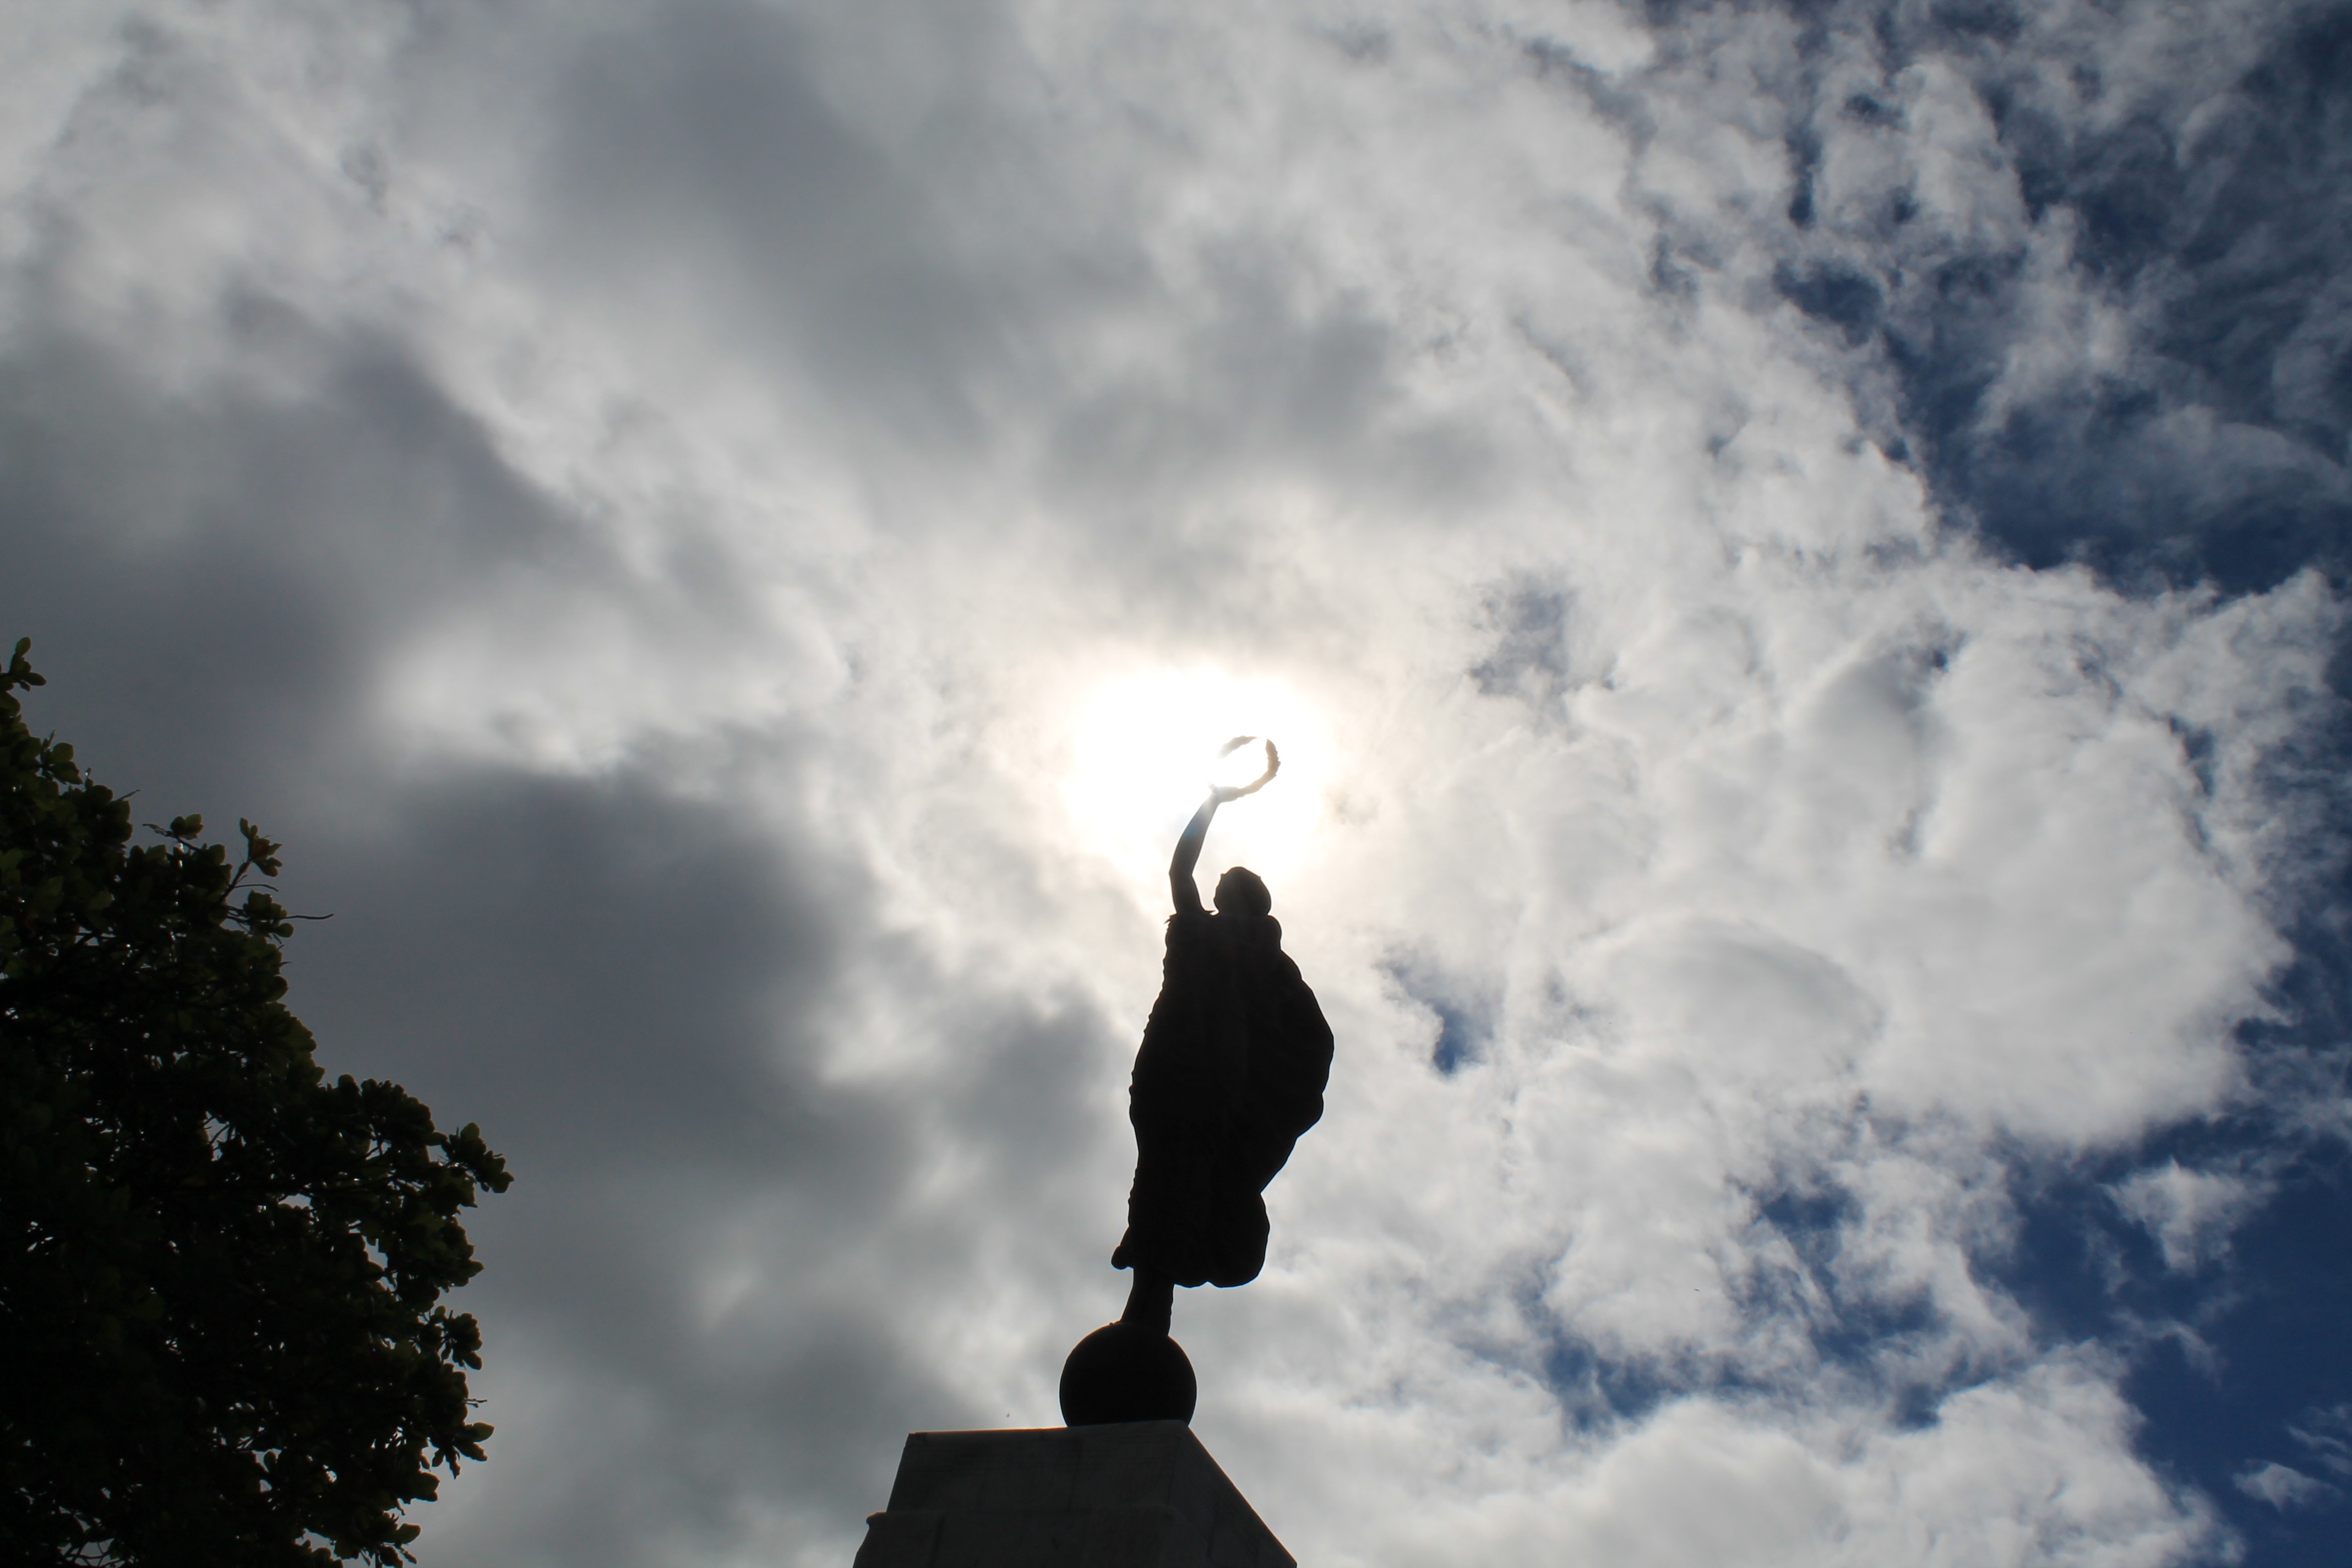
cloud, sky, sunlight, atmosphere, monument, statue, weather, darkness, sculpture, clouds, san juan, meteorological phenomenon, atmosphere of earth